Sexuality and gender in Zapotec Oaxaca

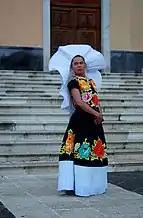

The gender of Muxe is defined as an indigenous Zapotec third gender that defies the common binary option of female or male. Definitions are provided in Lynn Stephen's piece "Sexualities and Gender in Zapotec Oaxaca" and Alfredo Mirandé article "Hombres Mujeres: An Indigenous Third Gender." Alfredo Mirandé defines muxes as: "Muxes are biological males who also manifest feminine identities in their dress and attire, but they are not transsexual nor are they seeking to become women. They both self-identify and are generally recognized and accepted as a third gender, rather than as men or women, adopting characteristics of each gender."The identity of muxe is categorized as a third gender because they do not subscribe to the binary option of male or female, nor do muxes label themselves as either of those options in any environment. Muxes are not restricted to a specific physical appearance, many muxes present themselves in a range of ways. Some muxes choose to dress in traditional female Zapotec clothing, wear makeup, or even present a masculine aesthetic. There is not a set of criteria of how muxe must present themselves, rather there is a set of expectations that both Zapotec muxes and women share.